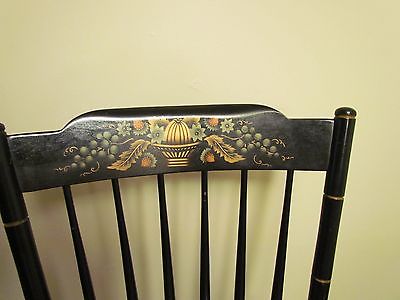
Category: chair